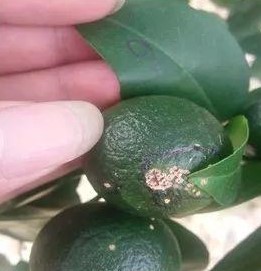
Plant: Citrus
Disease: citrus canker